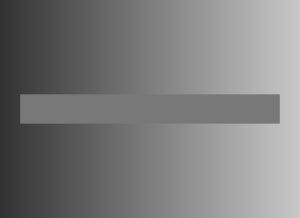
On appelle illusion d'optique une perception visuelle qui s'oppose à l'expérience de la réalité qu'on peut avoir par ailleurs.